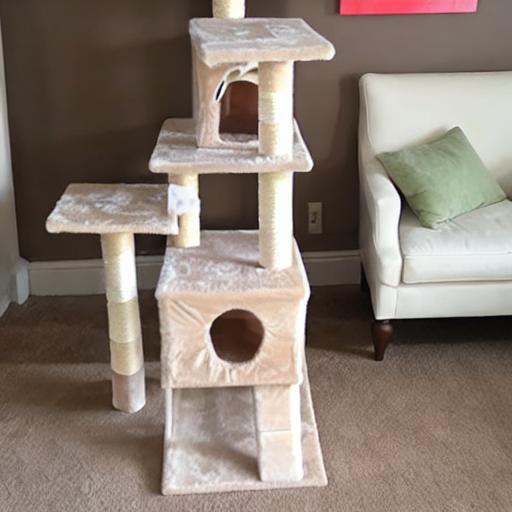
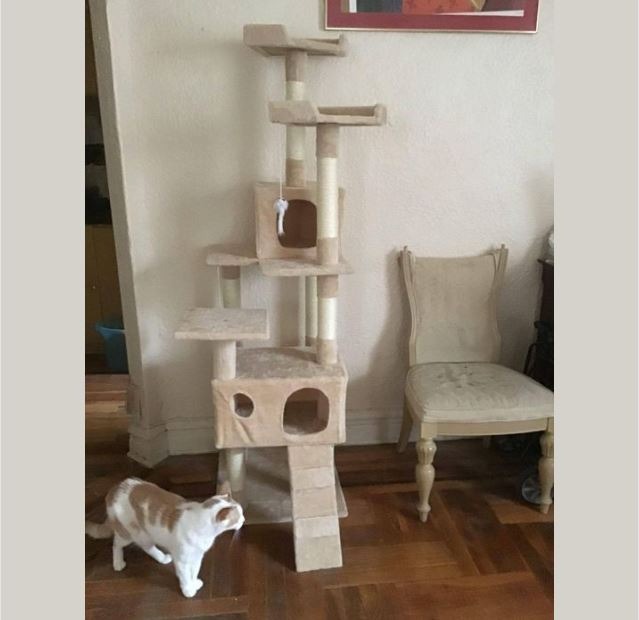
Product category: items_cat tree
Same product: no